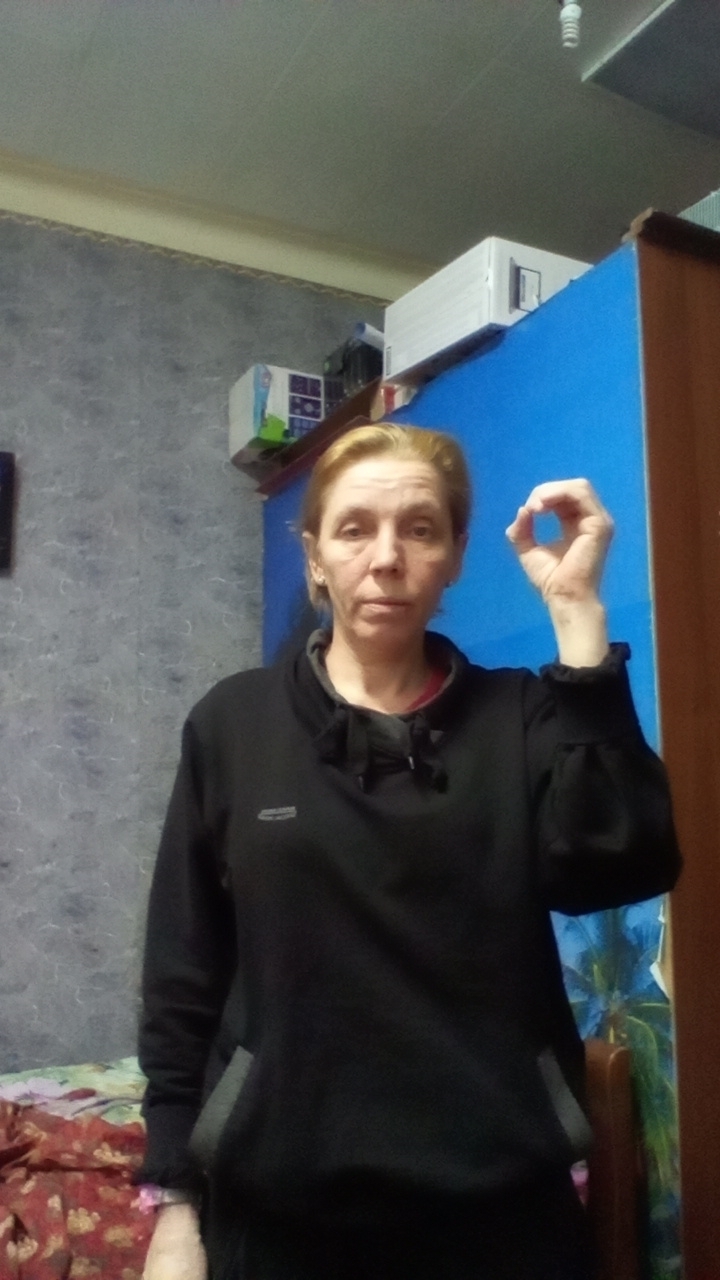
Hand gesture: grip